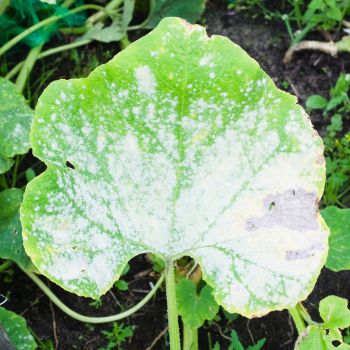
Plant: Cucumber
Disease: cucumber powdery mildew